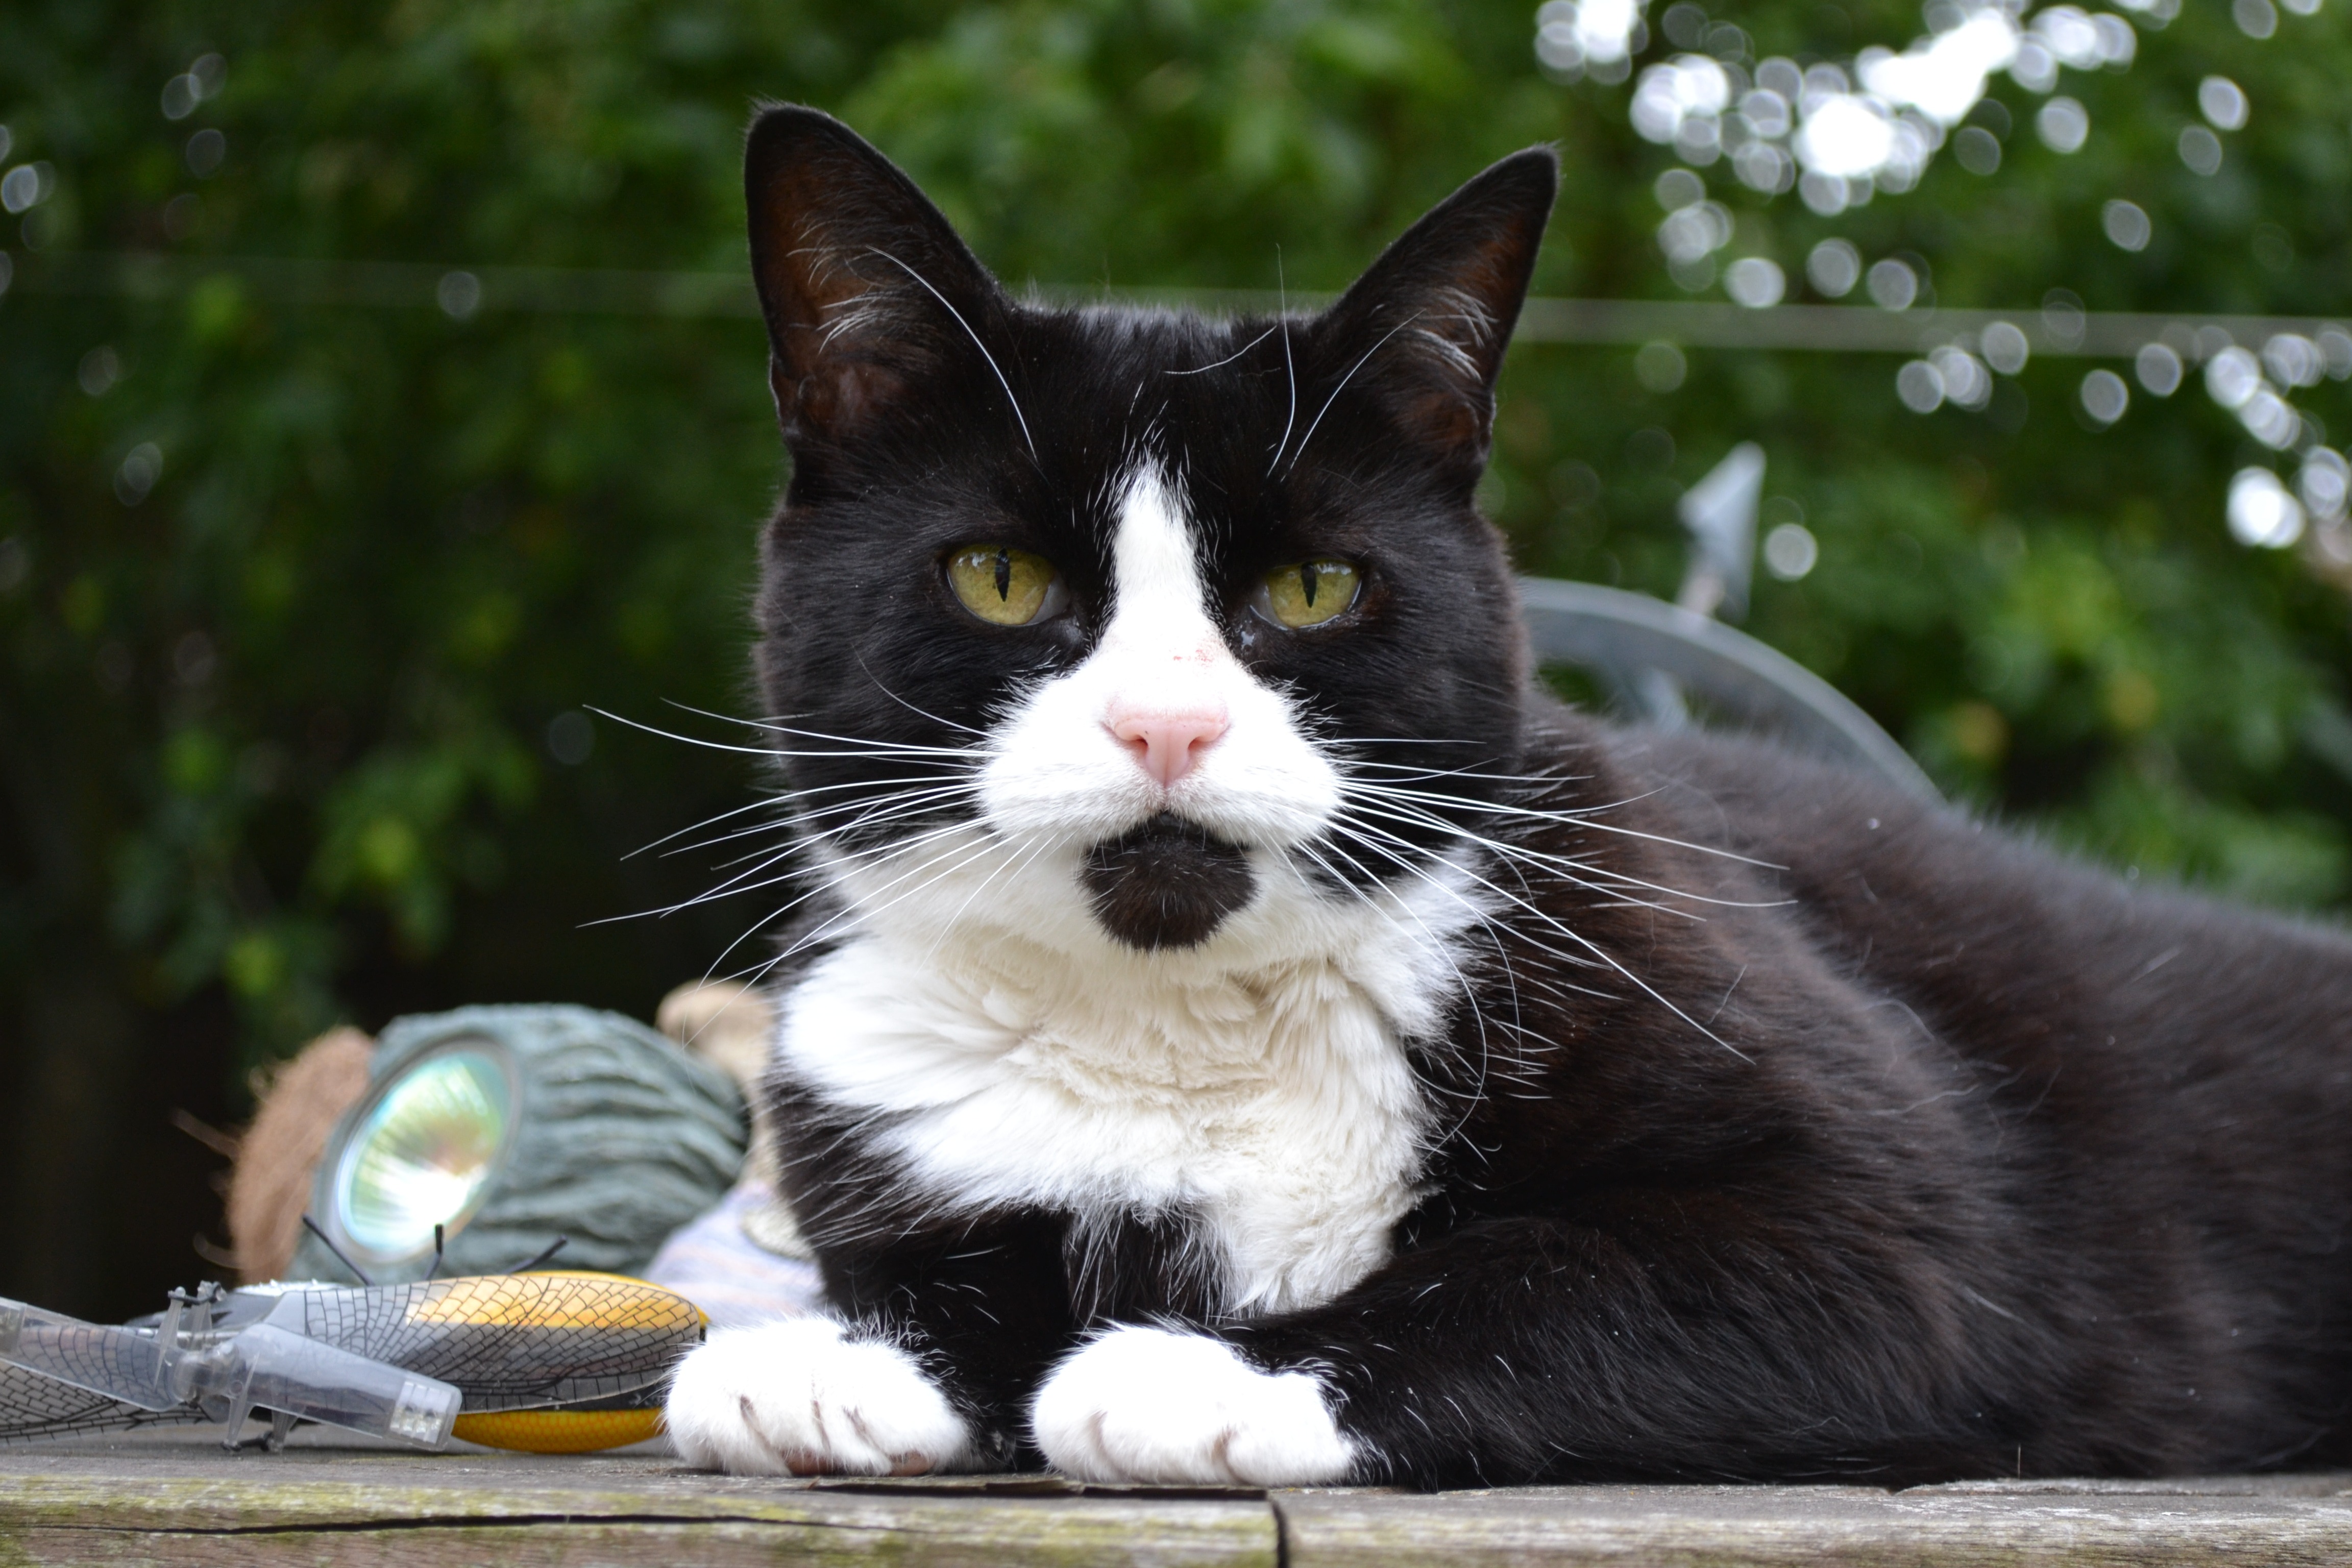
white, female, pet, fur, cat, feline, mammal, black, fauna, whiskers, vertebrate, domestic, european shorthair, felis catus, small to medium sized cats, cat like mammal, domestic short haired cat, domestic short hair